Brian Anderson (third baseman)

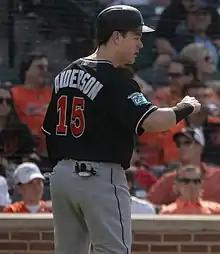
Anderson with the Miami Marlins in 2018

Brian Wade Anderson (born May 19, 1993) is an American professional baseball third baseman and right fielder who is a free agent. He has previously played in Major League Baseball (MLB) for the Miami Marlins, Milwaukee Brewers, and Atlanta Braves. He made his MLB debut in 2017 with the Marlins. Anderson played college baseball for the Arkansas Razorbacks.